HSC-84

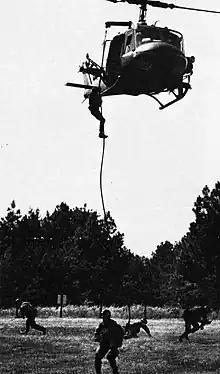
SEALs Fast Rope out of HH-1K of HA(L)-4

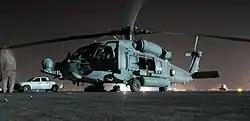
HH-60H at Balad Air Base in Iraq, 2008.

On 1 October 1989, HAL-4 was re-designated Helicopter Combat Support Special Squadron 4 (HCS-4). Along with a change in designation, HCS-4 also received the HH-60H Seahawk and added Strike Rescue to its primary mission of Naval Special Warfare support.